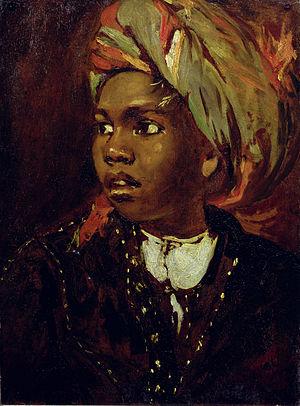
Les Lutteurs est une huile sur carton de William Etty peinte vers 1840 et conservée à la York Art Gallery au Royaume-Uni.